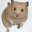
Label: hamster